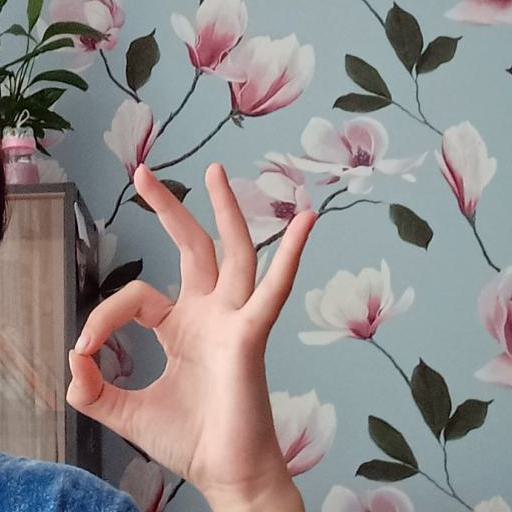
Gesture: ok